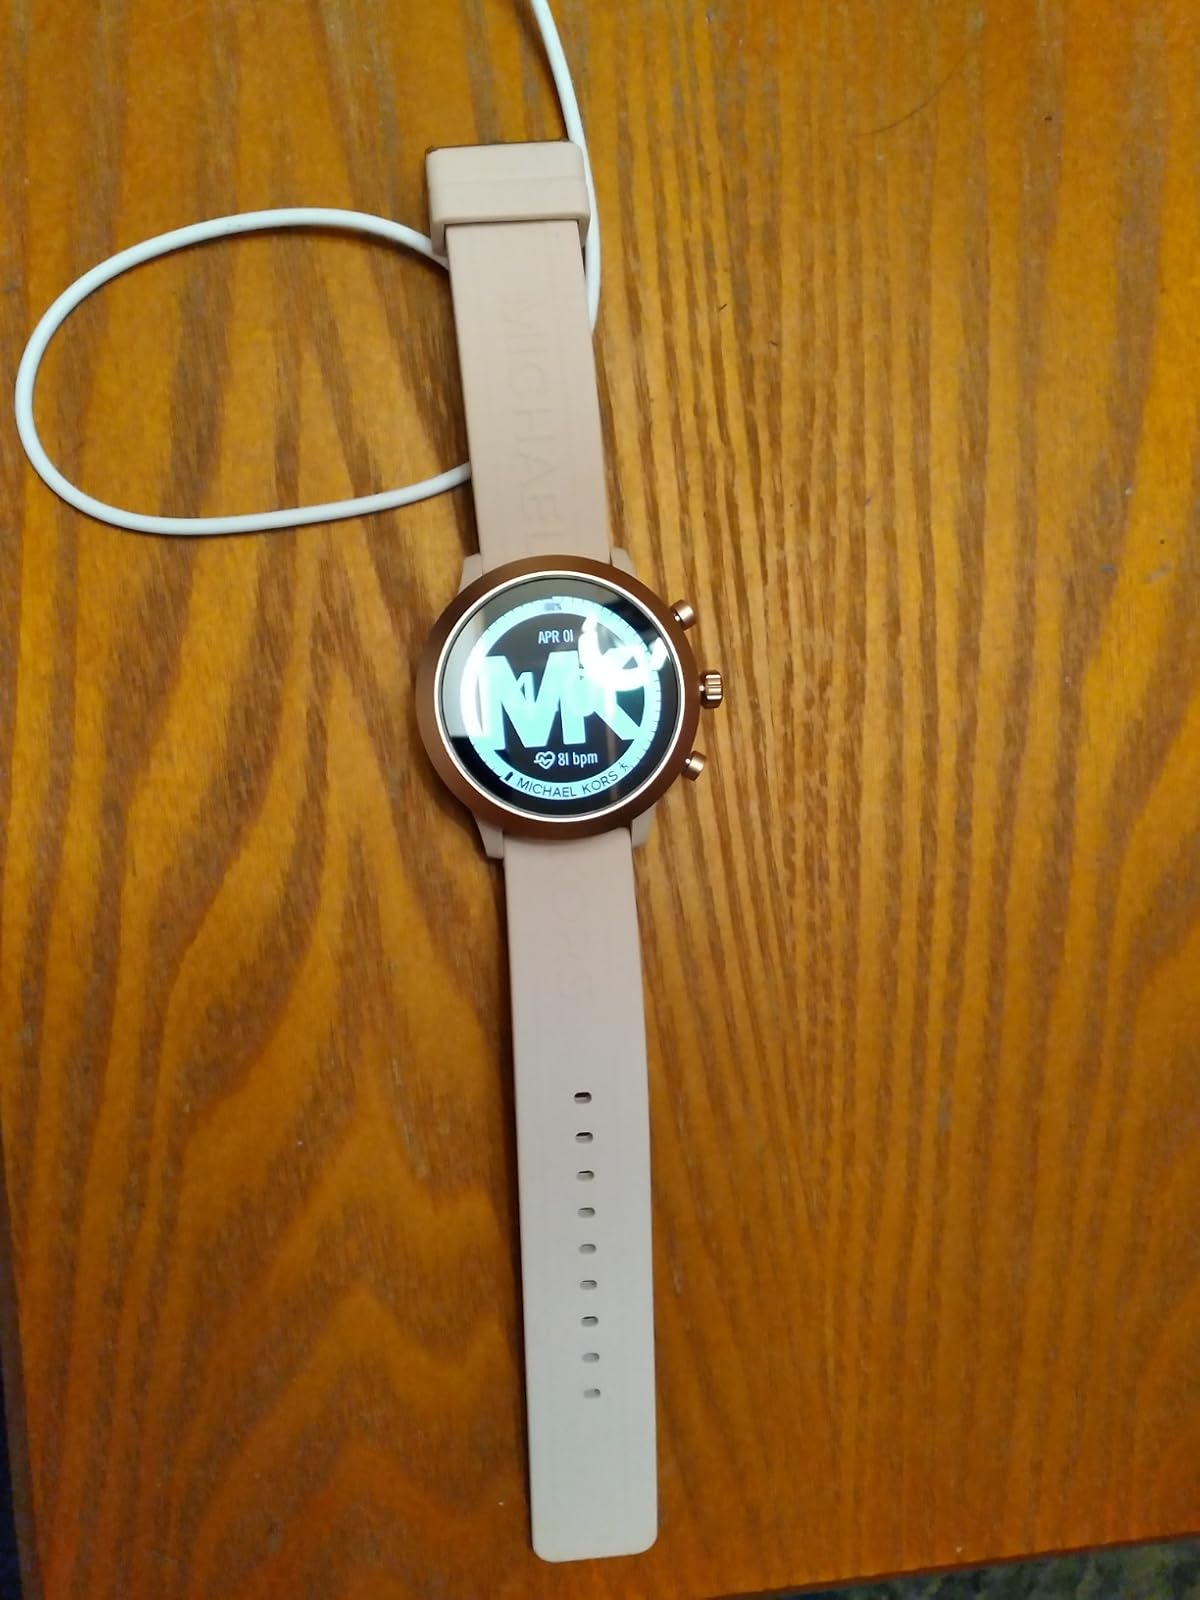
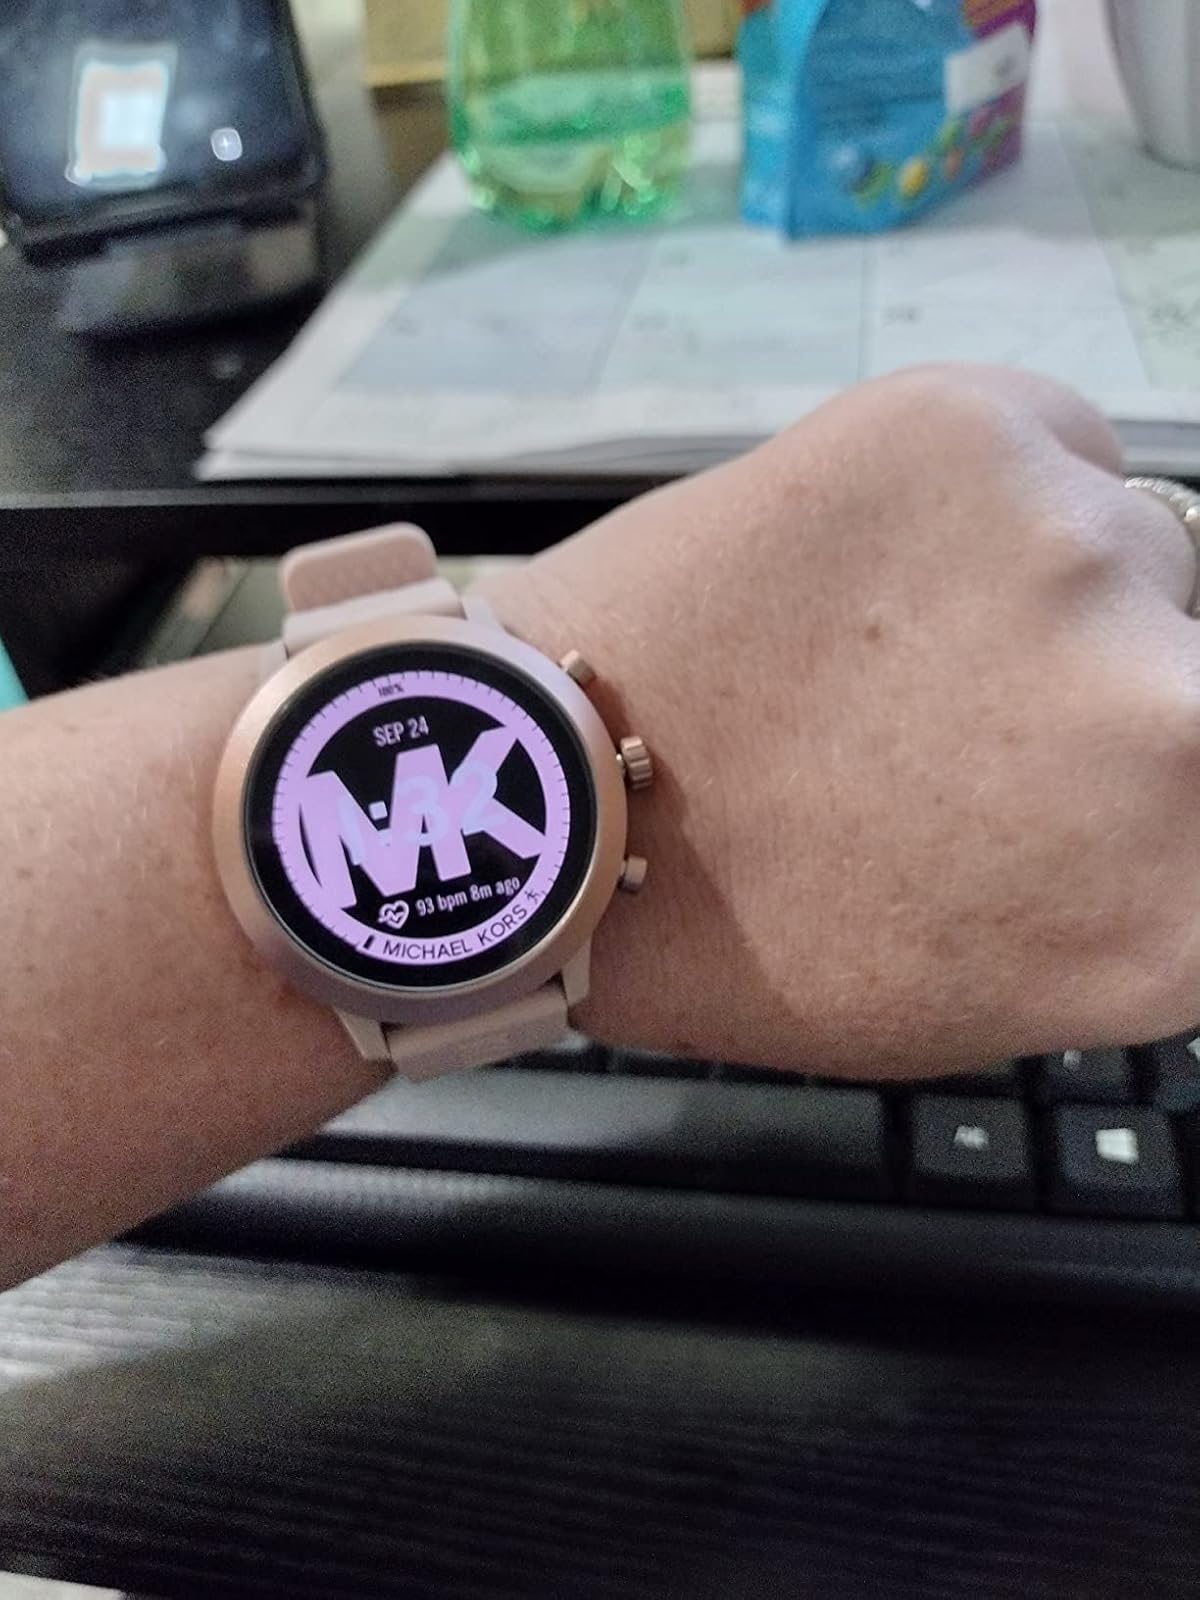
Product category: smartwatch
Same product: yes